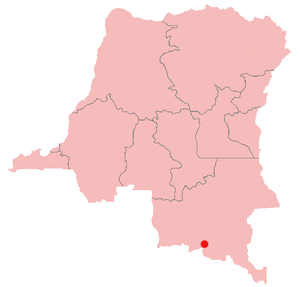
Kolwezi
Kolwezis beliggenhed i Demokratiske Republik Congo
Kolwezi er en by i den sydlige del af Demokratiske Republik Congo, med et indbyggertal på cirka 910.000. Byen er centrum for en massiv minedrift af blandt andet kobber, kobolt, uran og radium.